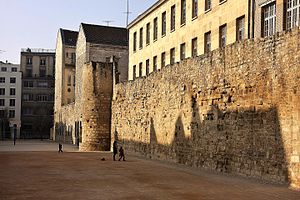
Filip 2. August af Frankrig / Tidlige år / Krig mod Henrik 2. af England
Rester af Filip 2. Augusts mur bygget omkring Paris, før han drog på korstog. Det segment, der er afbildet her, findes i Rue des Jardins-Saint-Paul, Paris.
"Filip 2., kendt som Filip Augustus, var konge af Frankrig fra 1180 til 1223. Hans forgængere havde været kendt som frankernes konger, men fra 1190 og frem blev Filip den første franske monark, der stilede sig selv som ""Konge af Frankrig"". Sønnen af Kong Ludvig 7. og hans tredje hustru, Adéle af Champagne, havde han oprindeligt tilnavnet Dieudonné, fordi han var den første søn og født sent i sin fars liv. Filip fik tilnavnet ""August"" af krønikeskriveren Rigord for at have udvidet kronens landbesiddelser i Frankrig så bemærkelsesværdigt.